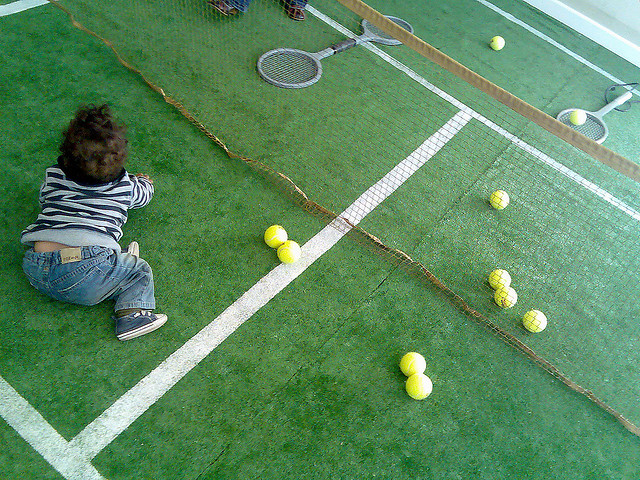
user: Given an image and a question. Answer the question in a short answer. Question: What famous sisters play this sport? Short Answer:
assistant: williams